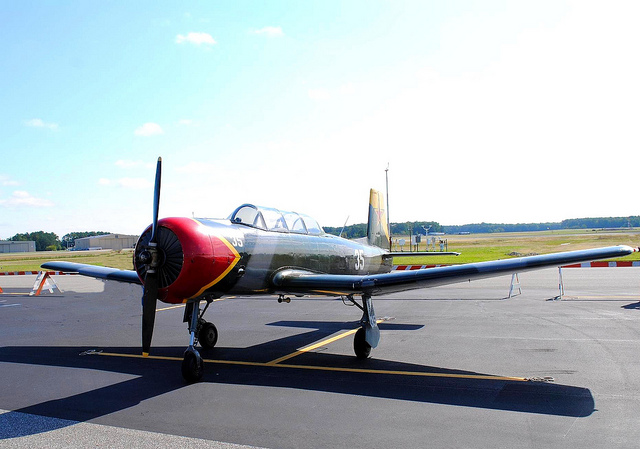
A small aircraft sits on the tarmac during the day.